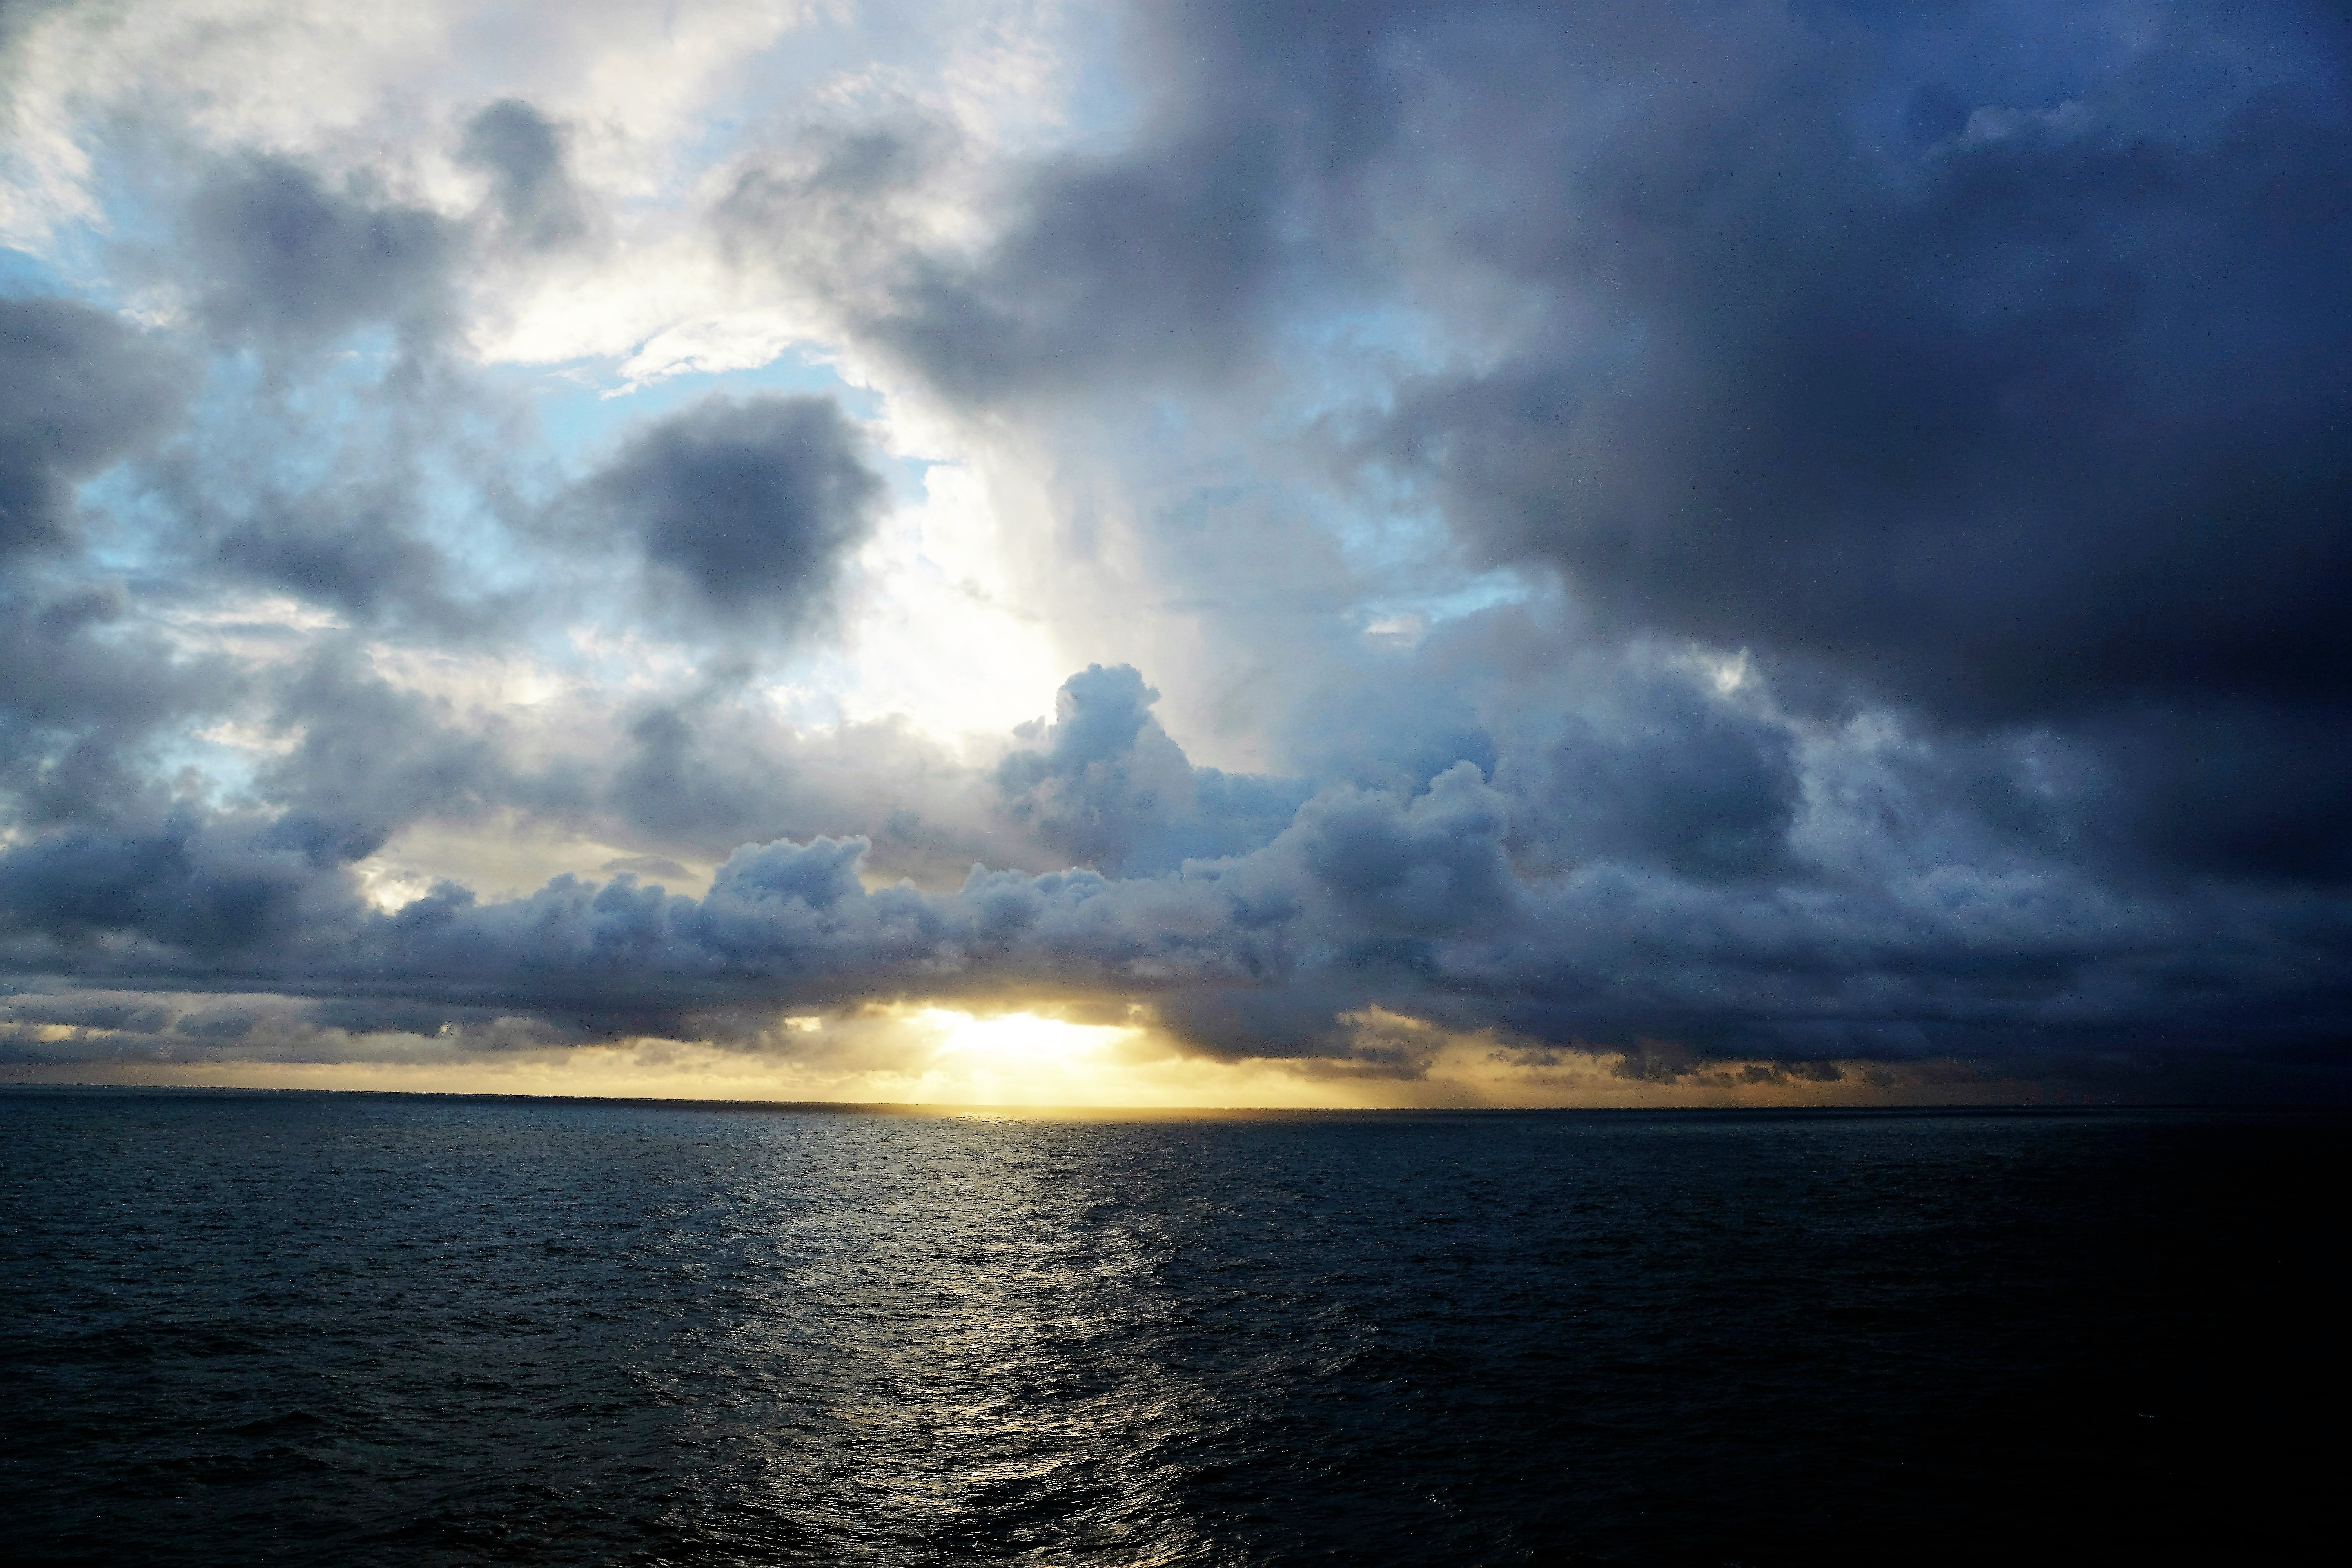
sea, coast, water, nature, ocean, horizon, cloud, sky, sun, sunrise, sunset, sunlight, cloudy, air, wave, adventure, dawn, atmosphere, travel, dusk, evening, weather, holiday, cruise, sunny, grey, earth, sail, deep, hope, joy, atlantic, luck, waters, seafaring, transatlantic, emergence, afterglow, meteorological phenomenon, wind wave